Q Christian Fellowship

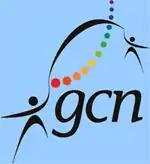
Former logo of QCF while it was GCN

Members of Q Christian Fellowship have expressed a wide variety of opinions concerning lesbian, gay, bisexual and transgender life and how it should be lived from a Christian perspective. For instance, the site is committed to being a safe haven both for members who believe it is okay for gay Christians to enter into healthy, committed relationships (including sex) and for those who believe that the Bible prohibits such behavior and requires chastity. On the site, these two positions were nicknamed "Side A", i.e., those members who believe that homosexual activity is not sinful, and "Side B", i.e., those who believe that God does love gay people but does not accept homosexual activity.